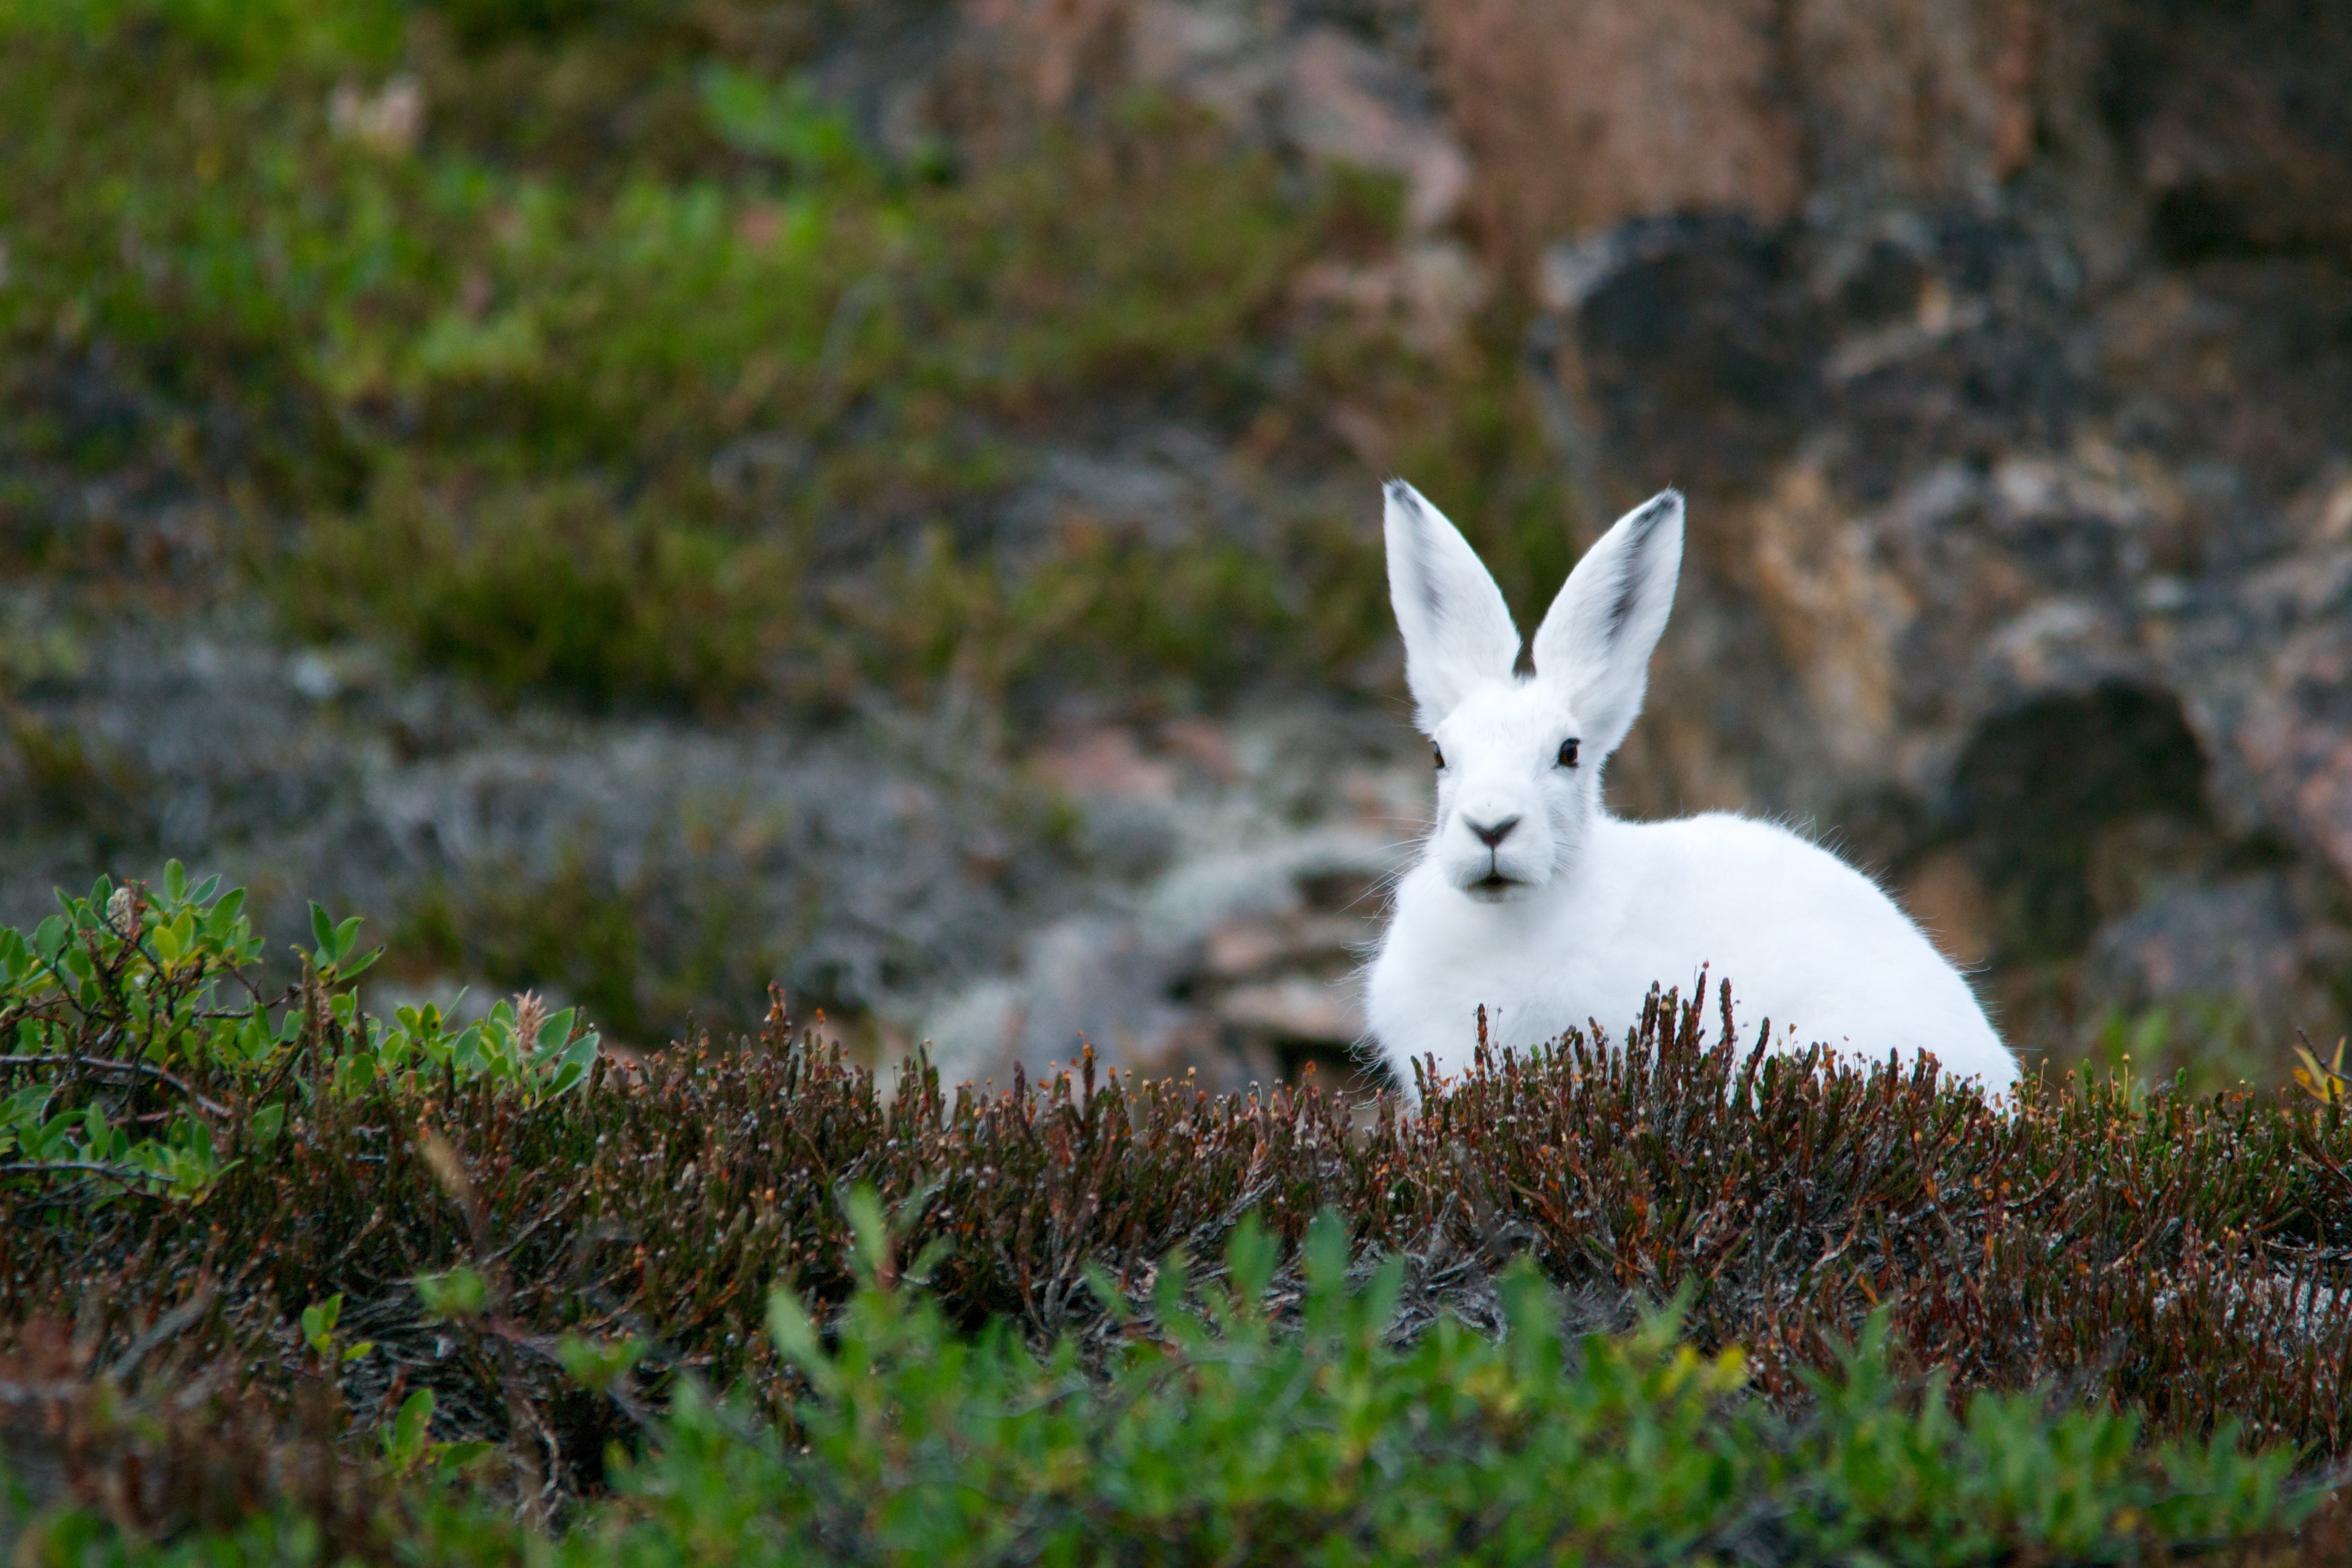
nature, grass, white, meadow, animal, cute, wildlife, wild, fur, mammal, arctic, fauna, rabbit, polar, hare, vegetation, ears, vertebrate, funny, creature, northern, bunny, tundra, long eared, arctic hare, domestic rabbit, rabits and hares, mountain hare